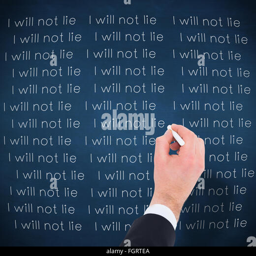
composite image of hand of businessman writing with a white chalk